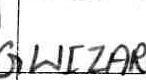
Label: Wizards